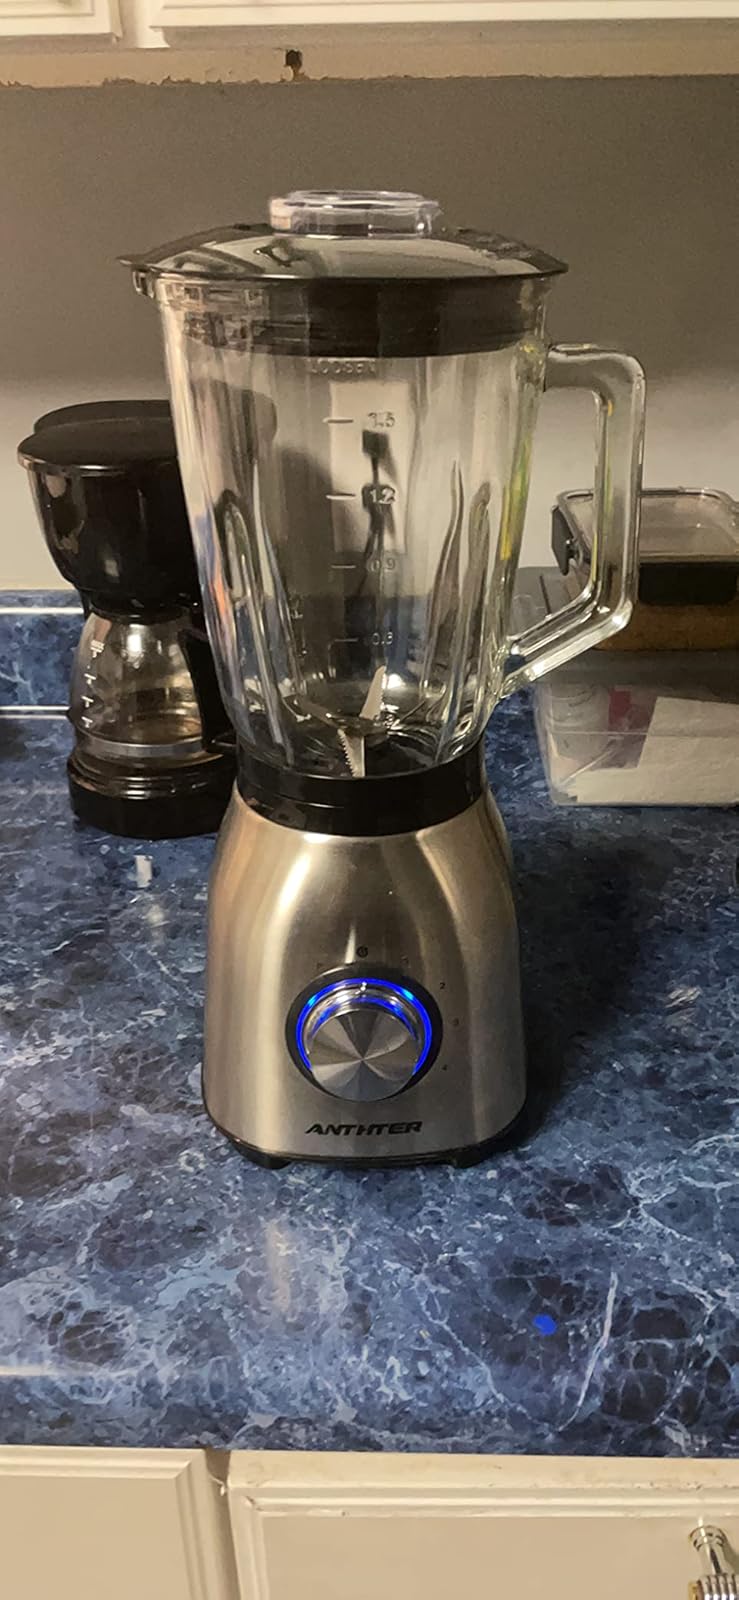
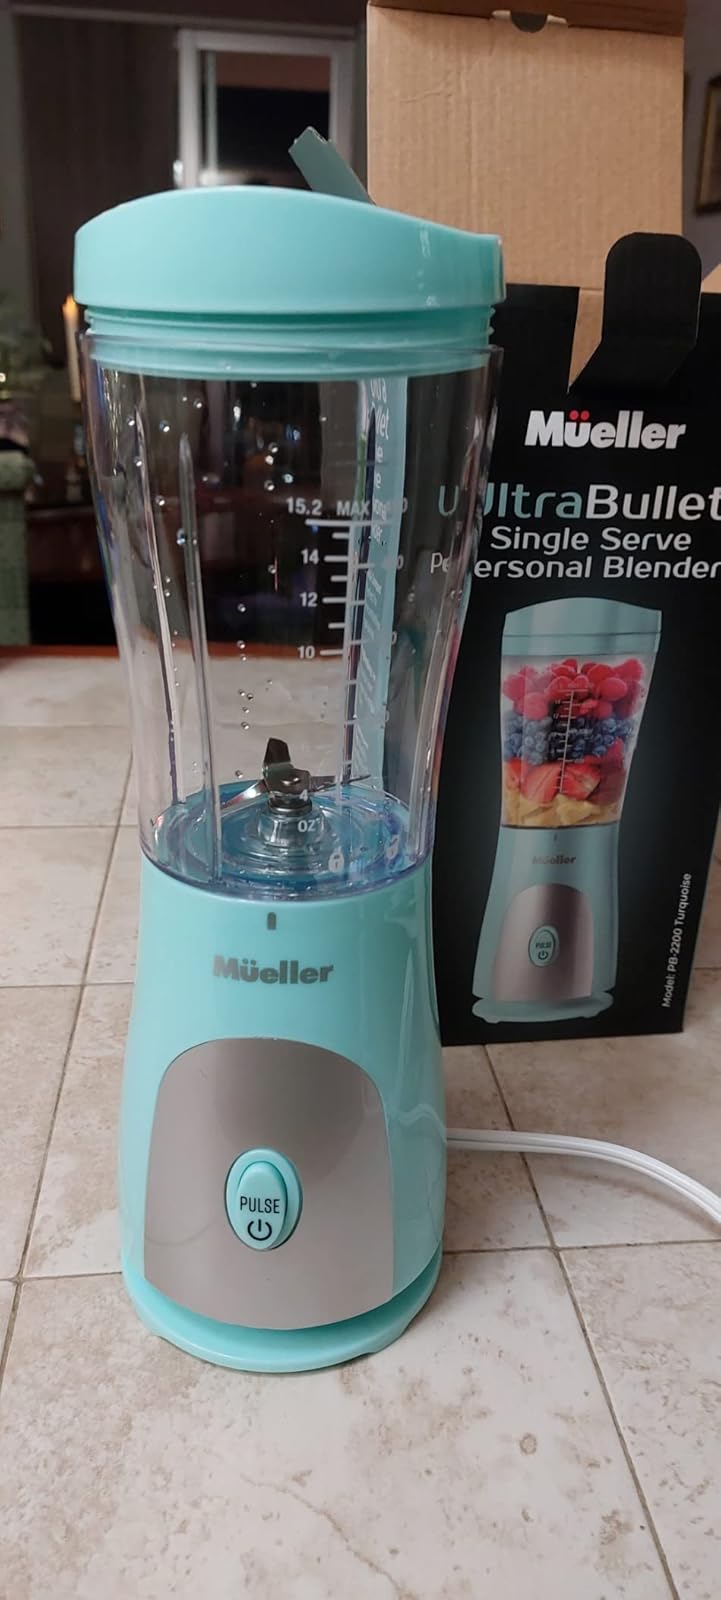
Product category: items_blender
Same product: no